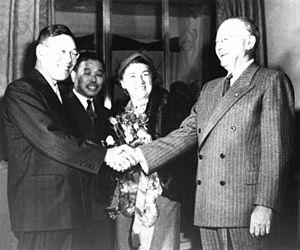
Joseph Morrell Dodge, né à Détroit le 18 novembre 1890 et mort dans cette même ville le 2 décembre 1964 est un ancien directeur de la Detroit Bank and Trust Company. Il est surtout connu pour avoir pris part comme conseiller dans les processus de stabilisation économique de l'Allemagne et du Japon pendant la période d'après-guerre.
L'administration japonaise a actuellement le deuxième budget de l'État au monde après celui du budget fédéral des États-Unis grâce à sa puissante économie mais la dette publique du Japon représente en 2013 plus de 245 % du produit intérieur brut soit le taux le plus élevé du monde.
Le Plan Dodge est un accord financier et monétaire rédigé par le conseiller économique américain Joseph Dodge afin de permettre au Japon d'accéder à l'indépendance économique après la Seconde Guerre mondiale.